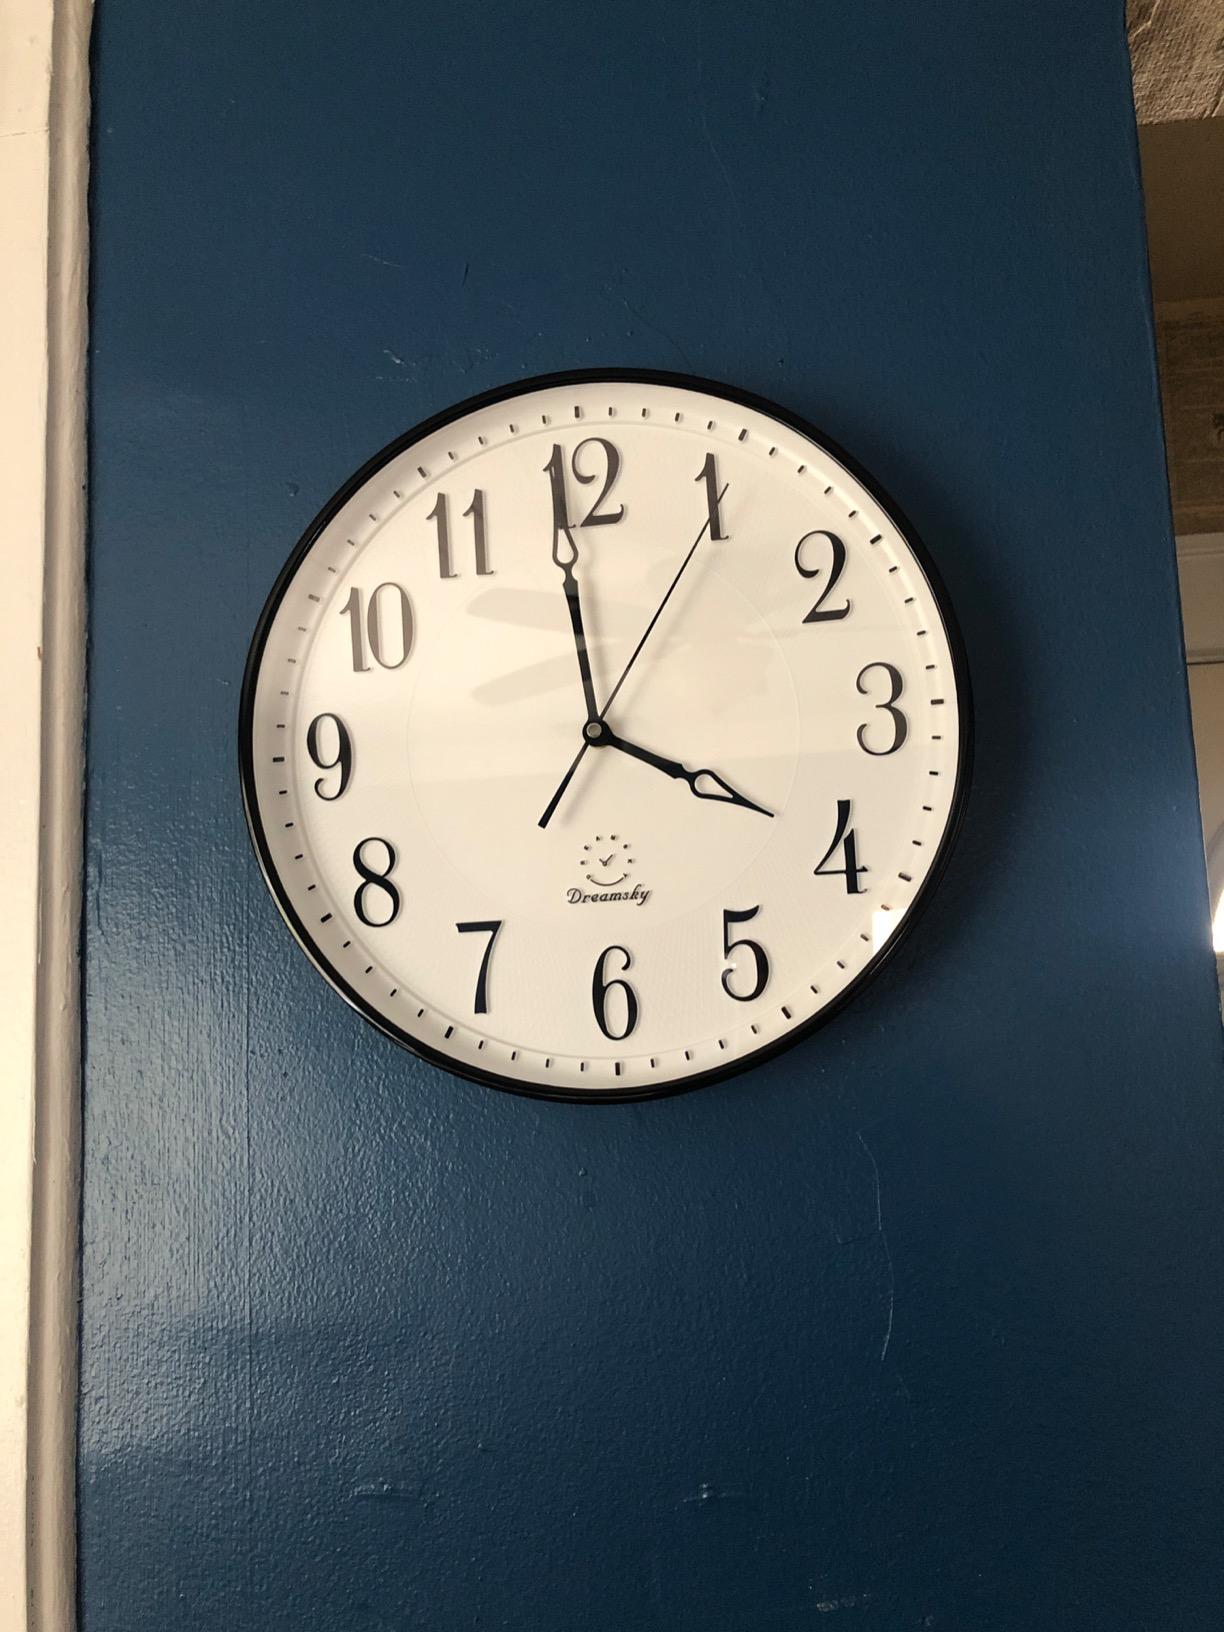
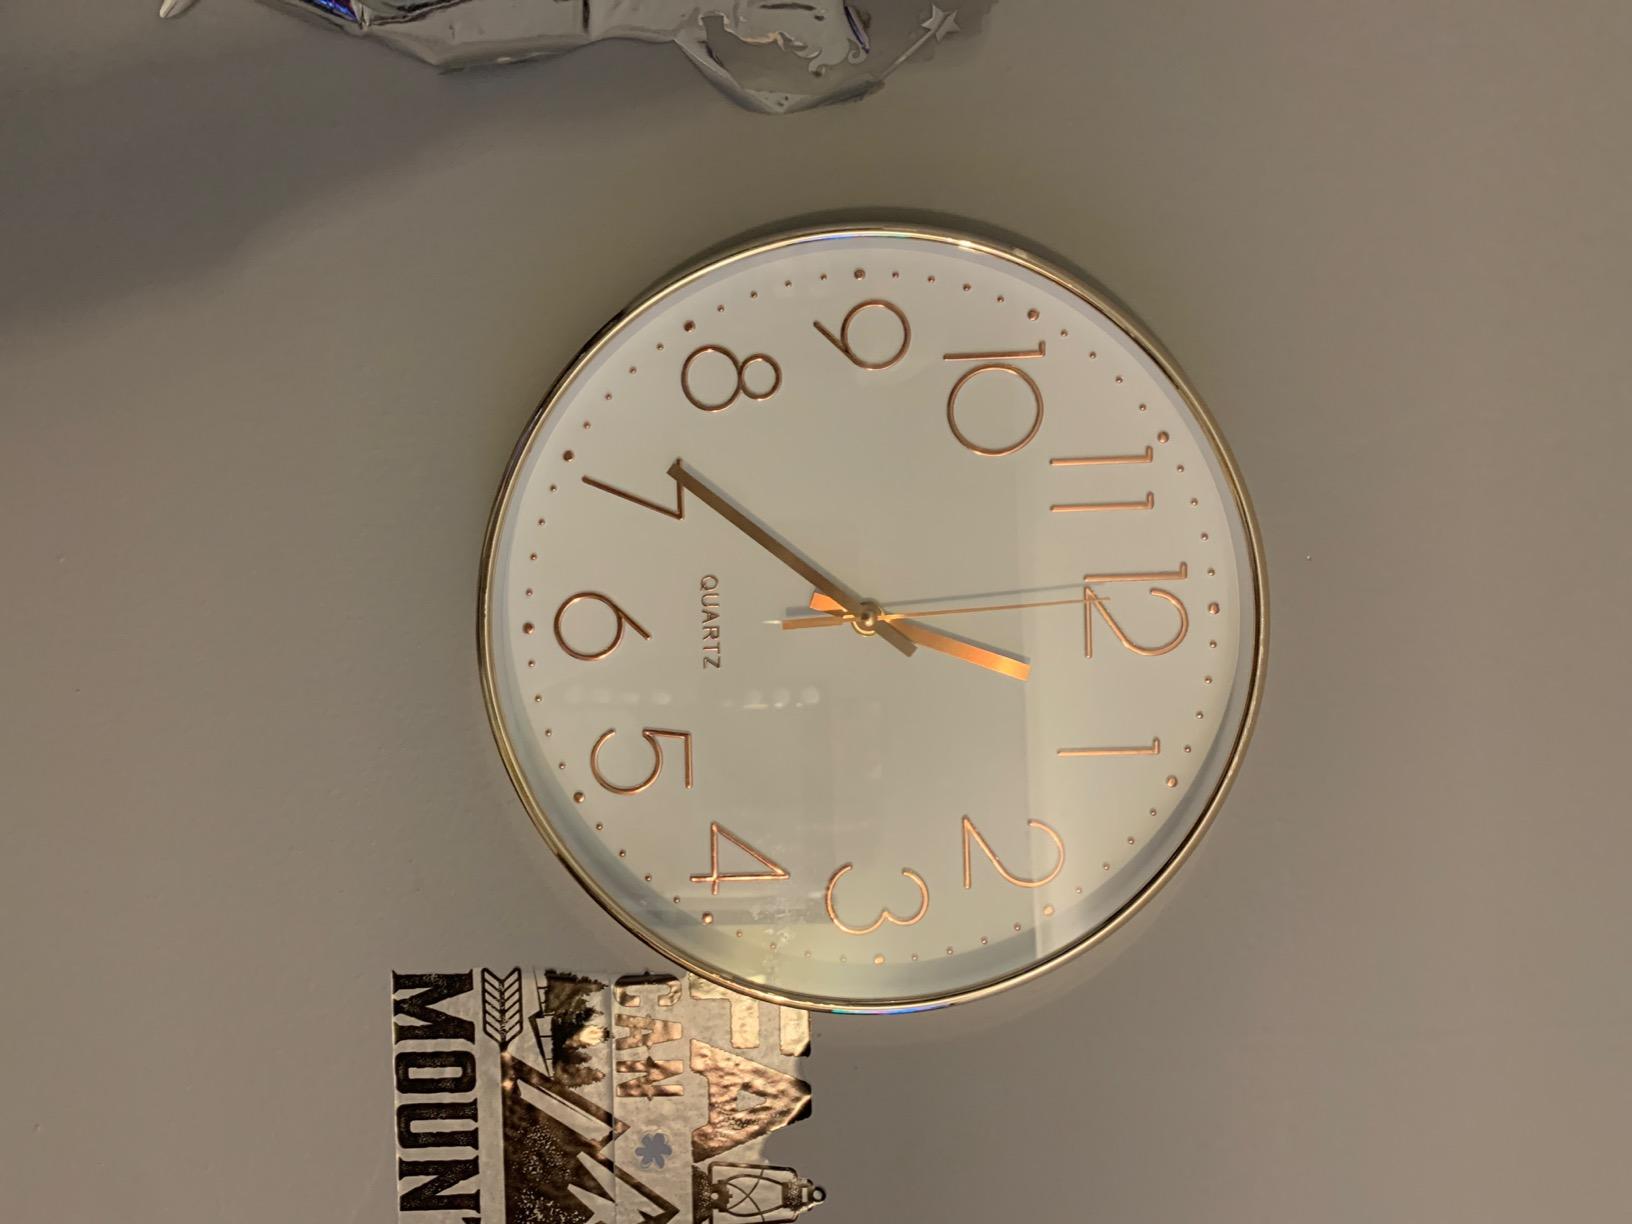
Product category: clock
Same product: no